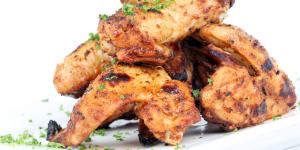
alitas de pollo adobadas al horno